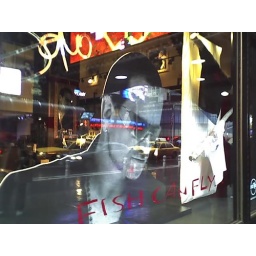
rock star in the window